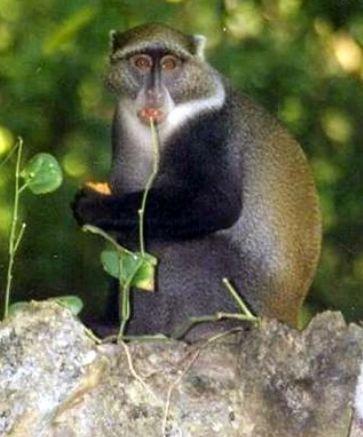
Mnyama wa porini aina ya nyani, akiwa ameketi juu ya jiwe akiwa ameangalia upande mmoja, huku akiwa na rangi nzuri za kupendeza kama: nyeusi, nyeupe na njano kwa mbali. Nyuma yake kukiwa na majani mengi ya kijani kibichi yaliyomea kwa ustadi ikiashiria yuko eneo la pori. Pia wanyama hawa hupenda kuishi porini, pia anaweza kuishi kwenye makazi ya watu.